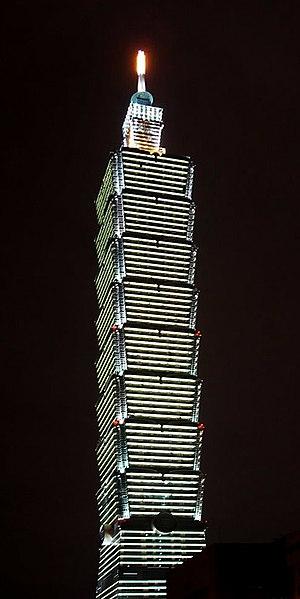
Il s'agit d'une image rare du Taipei 101 entièrement illuminée. Taipei 101 est actuellement le deuxième plus haut bâtiment du monde. Italiano: Questa è una rara immagine di Taipei 101 che è stata pienamente illuminata. Taipei 101 è attualmente il secondo edificio più alto del mondo. Svenska: Detta är en ovanlig bild av Taipei 101 fullt upplyst. Taipei 101 är för närvarande den näst högsta byggnaden i världen. 中文（简体）‎: 这是台北101罕见的全亮照片。目前台北101是世界第二高的大楼。 中文（繁體）‎: 這是台北101罕見的全亮照片。目前台北101是世界第二高的大樓。 Bân-lâm-gú: Tse sī Tâi-pak 101 hán-khuànn tio̍h ê tsuân-kng siōng-phìnn. I sī tsit-má sè-kài tē-jī-kuân ê tuā-lâu. 這是臺北101罕看著的全光相片。伊是這馬世界第二懸的大樓。
La photographie de nuit correspond à la prise de photographies à l'extérieur durant la nuit.
Taipei 101, anciennement Centre financier international de Taipei, est un gratte-ciel localisé dans le district de Xinyi, Taipei à Taïwan. Le bâtiment est officiellement classé 10e plus grand gratte-ciel du monde avec une hauteur de 509,2 m. Il était le plus grand gratte-ciel au monde de 2004 à 2010 jusqu'à l'inauguration de la Burj Khalifa, devenue à son tour le plus haut immeuble de la planète avec une hauteur de 828 m. En juillet 2011, la tour a reçu la certification LEED Platinum, le plus grand prix du système de standardisation Leadership in Energy and Environmental Design et elle est devenue la plus grande écoconstruction du monde. L'édifice a été conçu par le groupement d’architectes C.Y. Lee & Partners Architects puis principalement construit par KTRT Joint Venture. En 2001, le propriétaire Taipei Financial Center Corporation remet le contrôle de la construction à Samsung C&T Corporation pour accélérer le processus. La construction s'est finie en 2004. La tour sert de symbole pour le Taïwan moderne depuis son inauguration.